Lindsey Graham

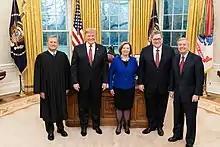
Graham joins President Donald Trump for swearing-in of recently confirmed Attorney General William Barr on February 14, 2019

In July 2015, when Graham was a presidential candidate, he called Donald Trump, then another presidential candidate, a "jackass" for saying that Graham's close friend, Senator John McCain, was "not a war hero." Trump reacted by calling Graham an "idiot" and revealing Graham's personal cellphone number at a campaign rally, asking people to call Graham.